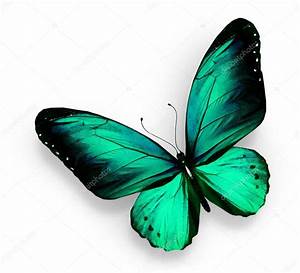
Label: butterfly